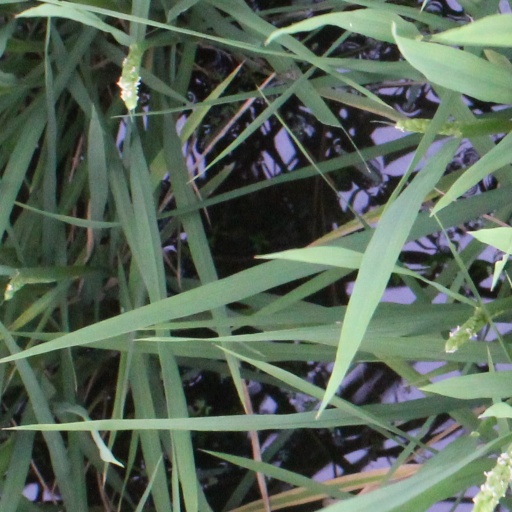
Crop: rice